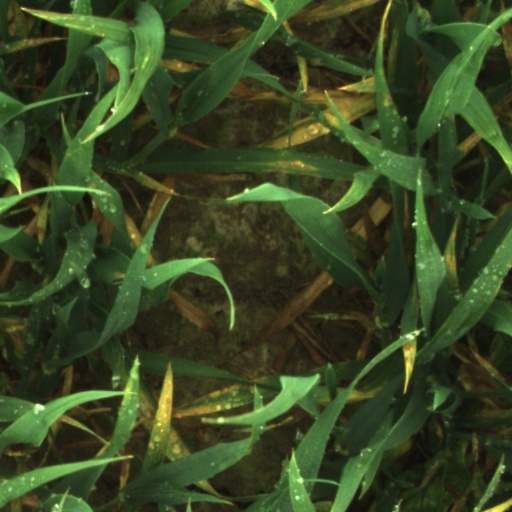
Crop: wheat